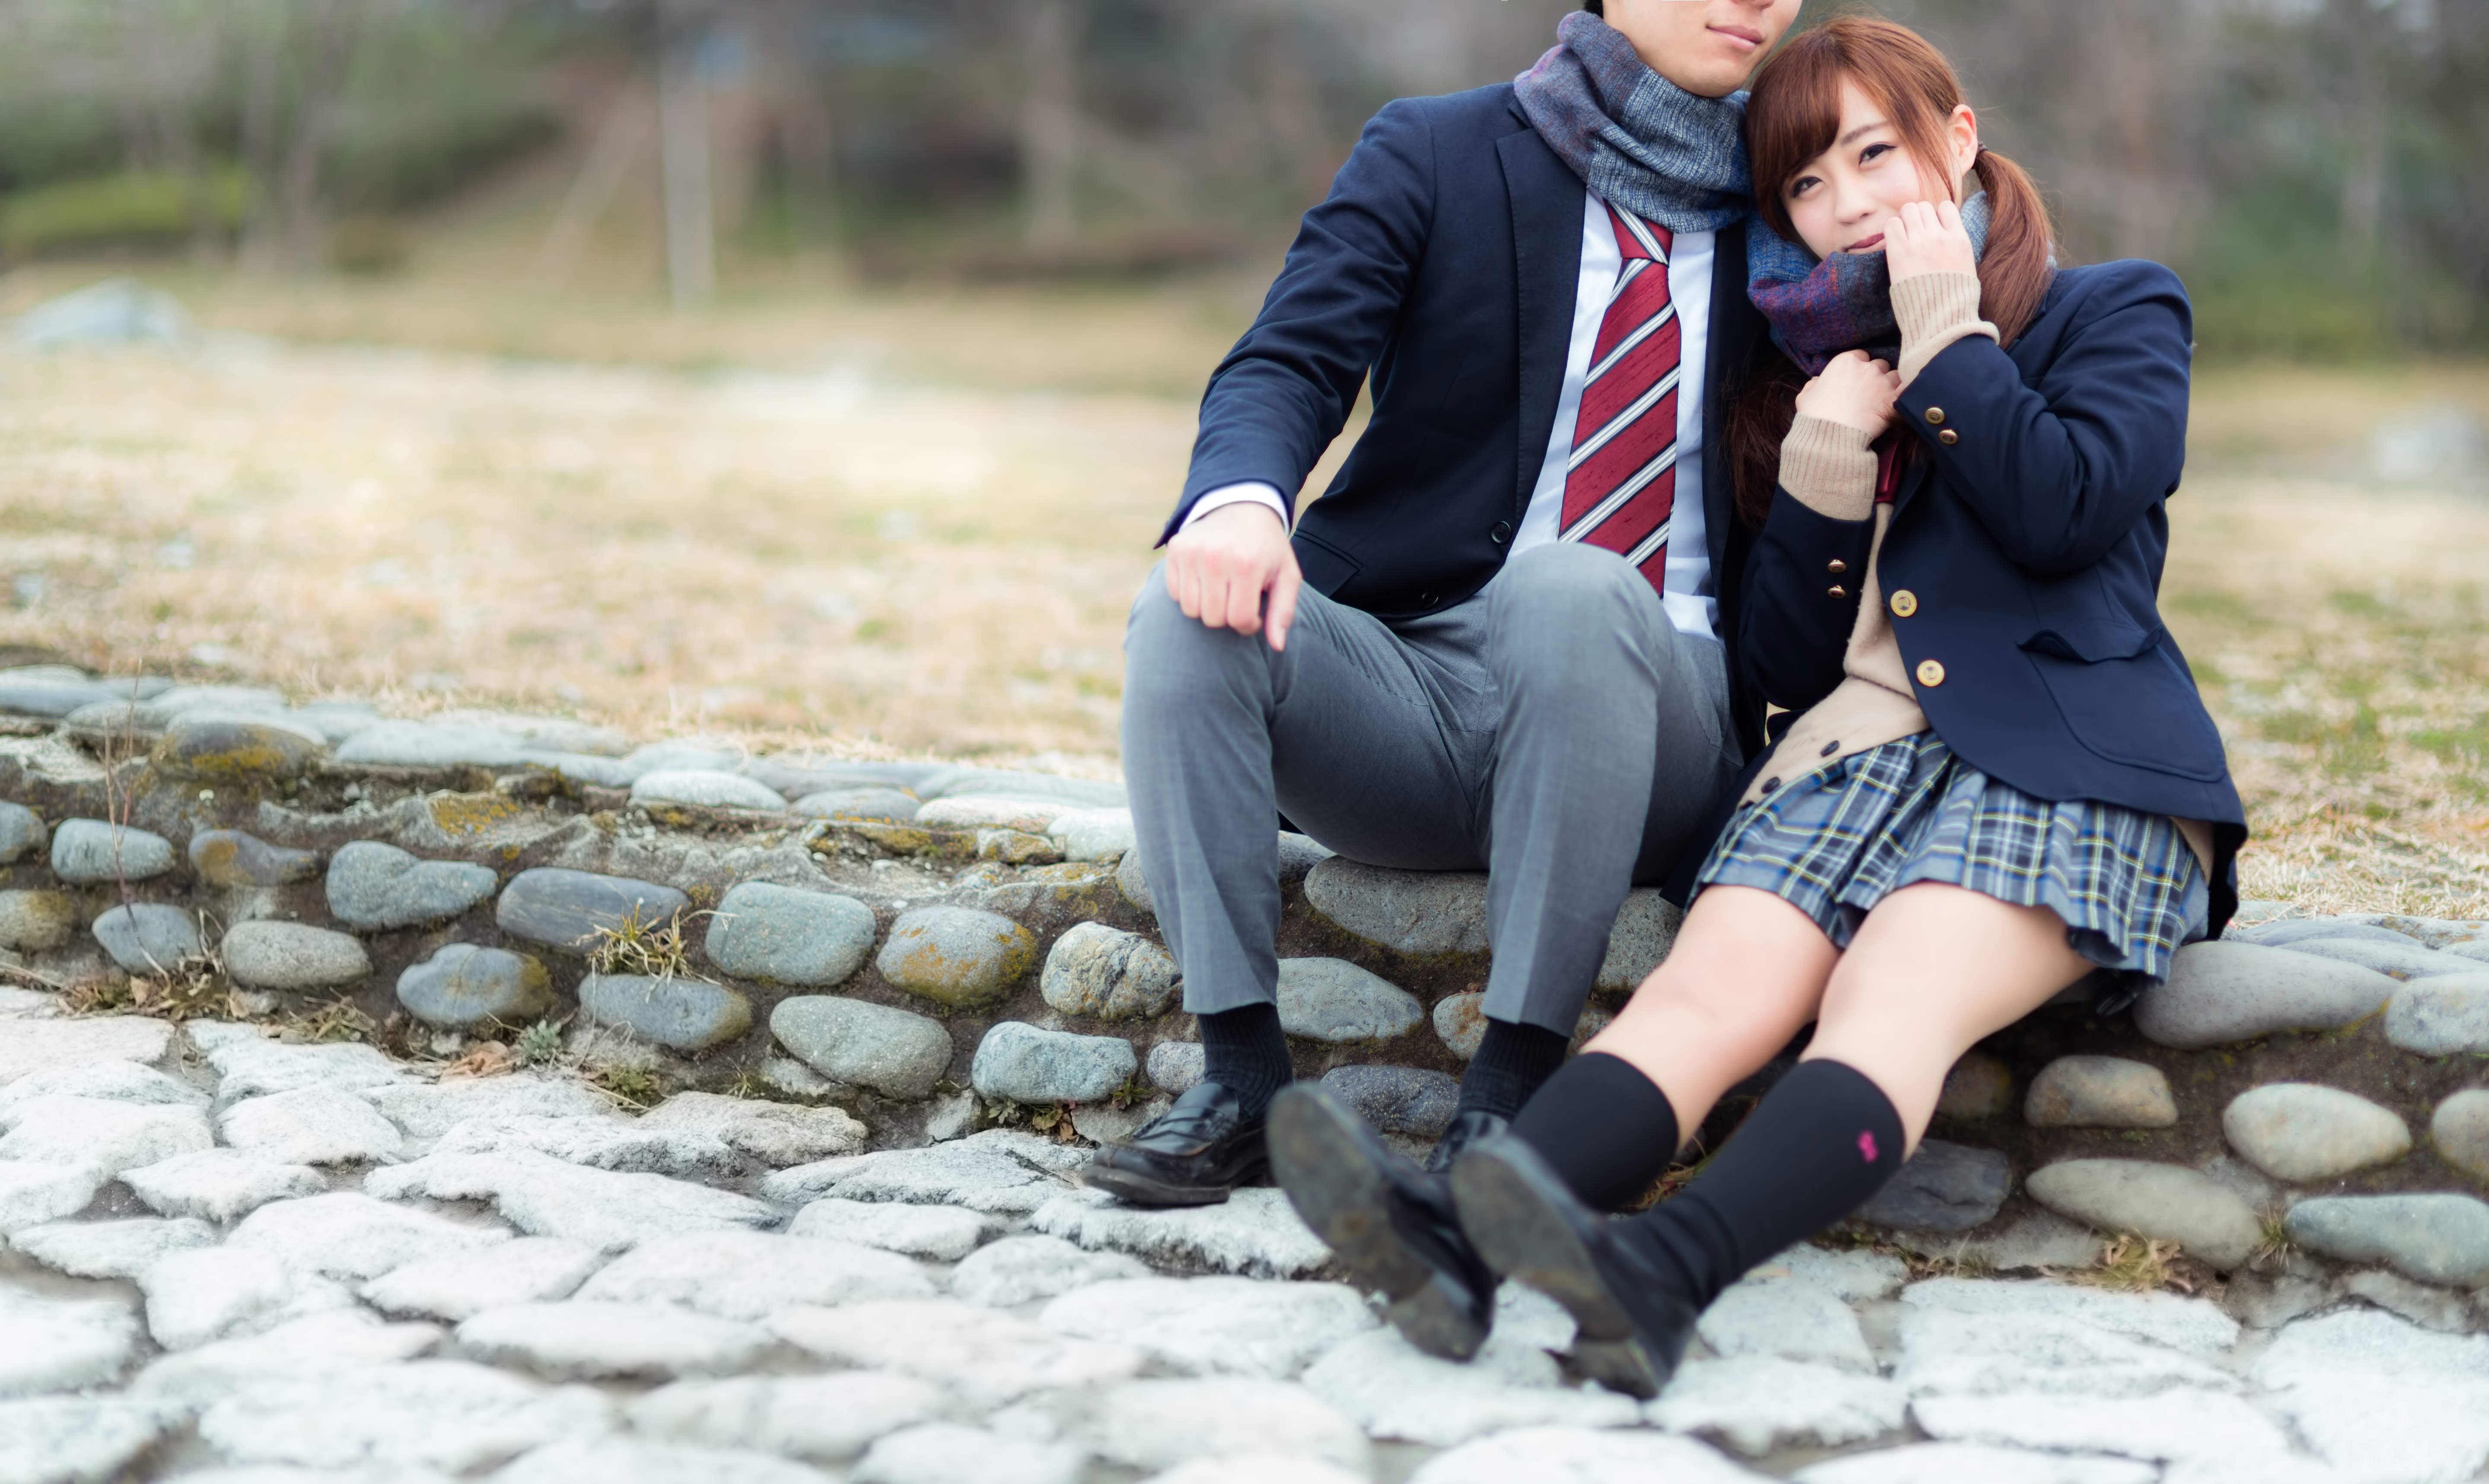
girl, photograph, photography, design, fun, sitting, tartan, pattern, leisure, romance, love, photo shoot